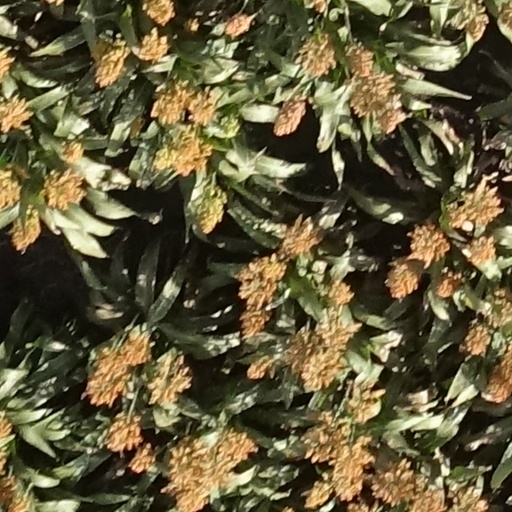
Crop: sorghum